Funafuti Conservation Area

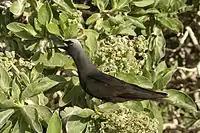
Black noddy calling at colony

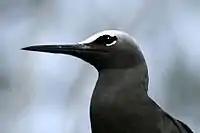
Black noddy

Pacific imperial pigeon ("Ducula pacifica") live in the broadleaf forest. Migratory birds are found in Tuvalu, such as long-tailed cuckoo ("Eudynamys taitensis") or "areva" (Tuvaluan). The birds found in Tuvalu include 17 breeding species, such as: